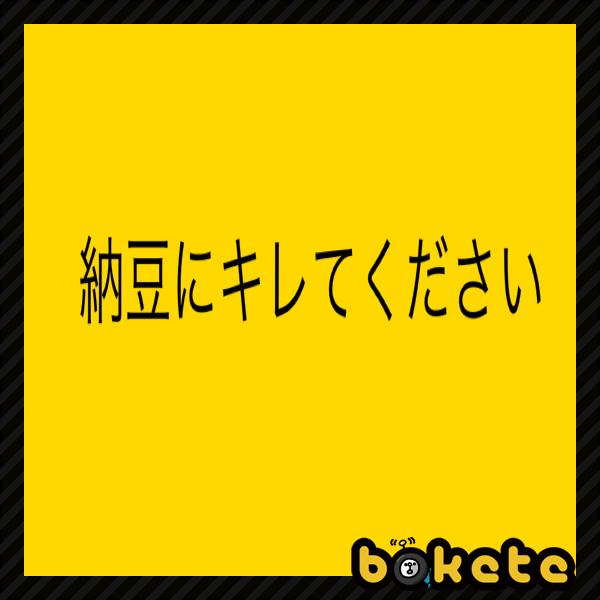
回答: お前、いつまで腐ってんだよ!!